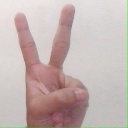
अक्षर: क